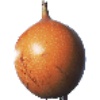
Label: granadilla